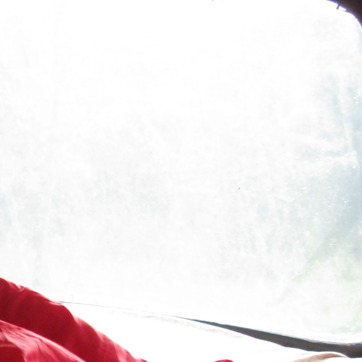
Material: glass